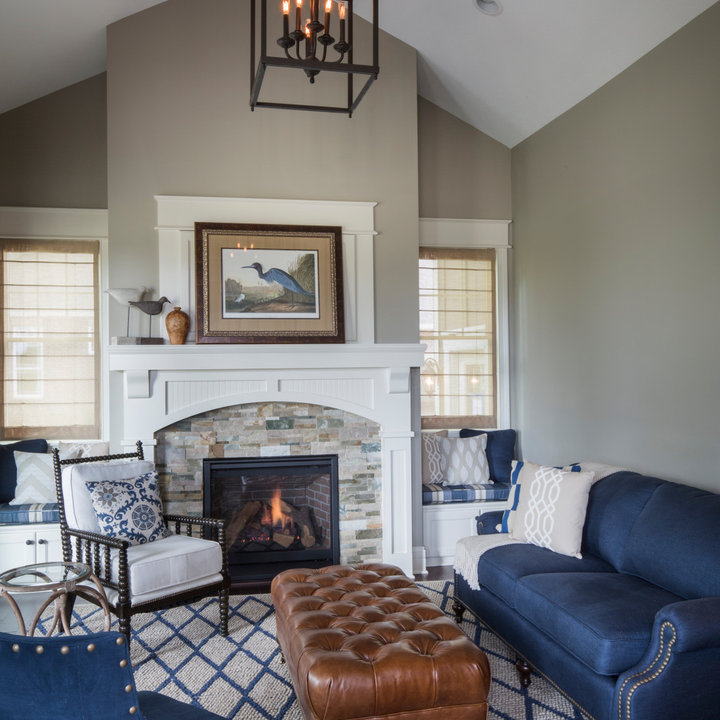
Style: Classic